Rahel Tewelde

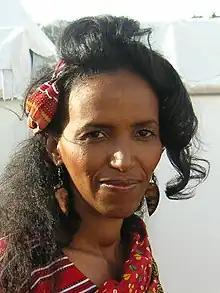

Rahel Tewelde studied in Asmara. Her first film "Hid'get" was screened on Eritrean television. Tewelde has also translated the film "Casablanca" into Tigrinya.